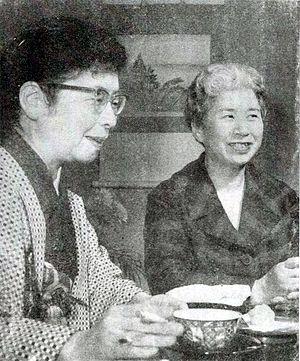
Fumiko Enchi, née le 2 octobre 1905, et morte le 12 novembre 1986, de son vrai nom Fumi Ueda, est une écrivain japonaise, considérée comme l'un des plus importants de l'ère Shōwa.